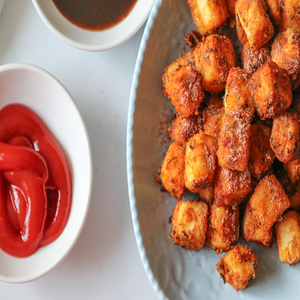
Dish: pakora